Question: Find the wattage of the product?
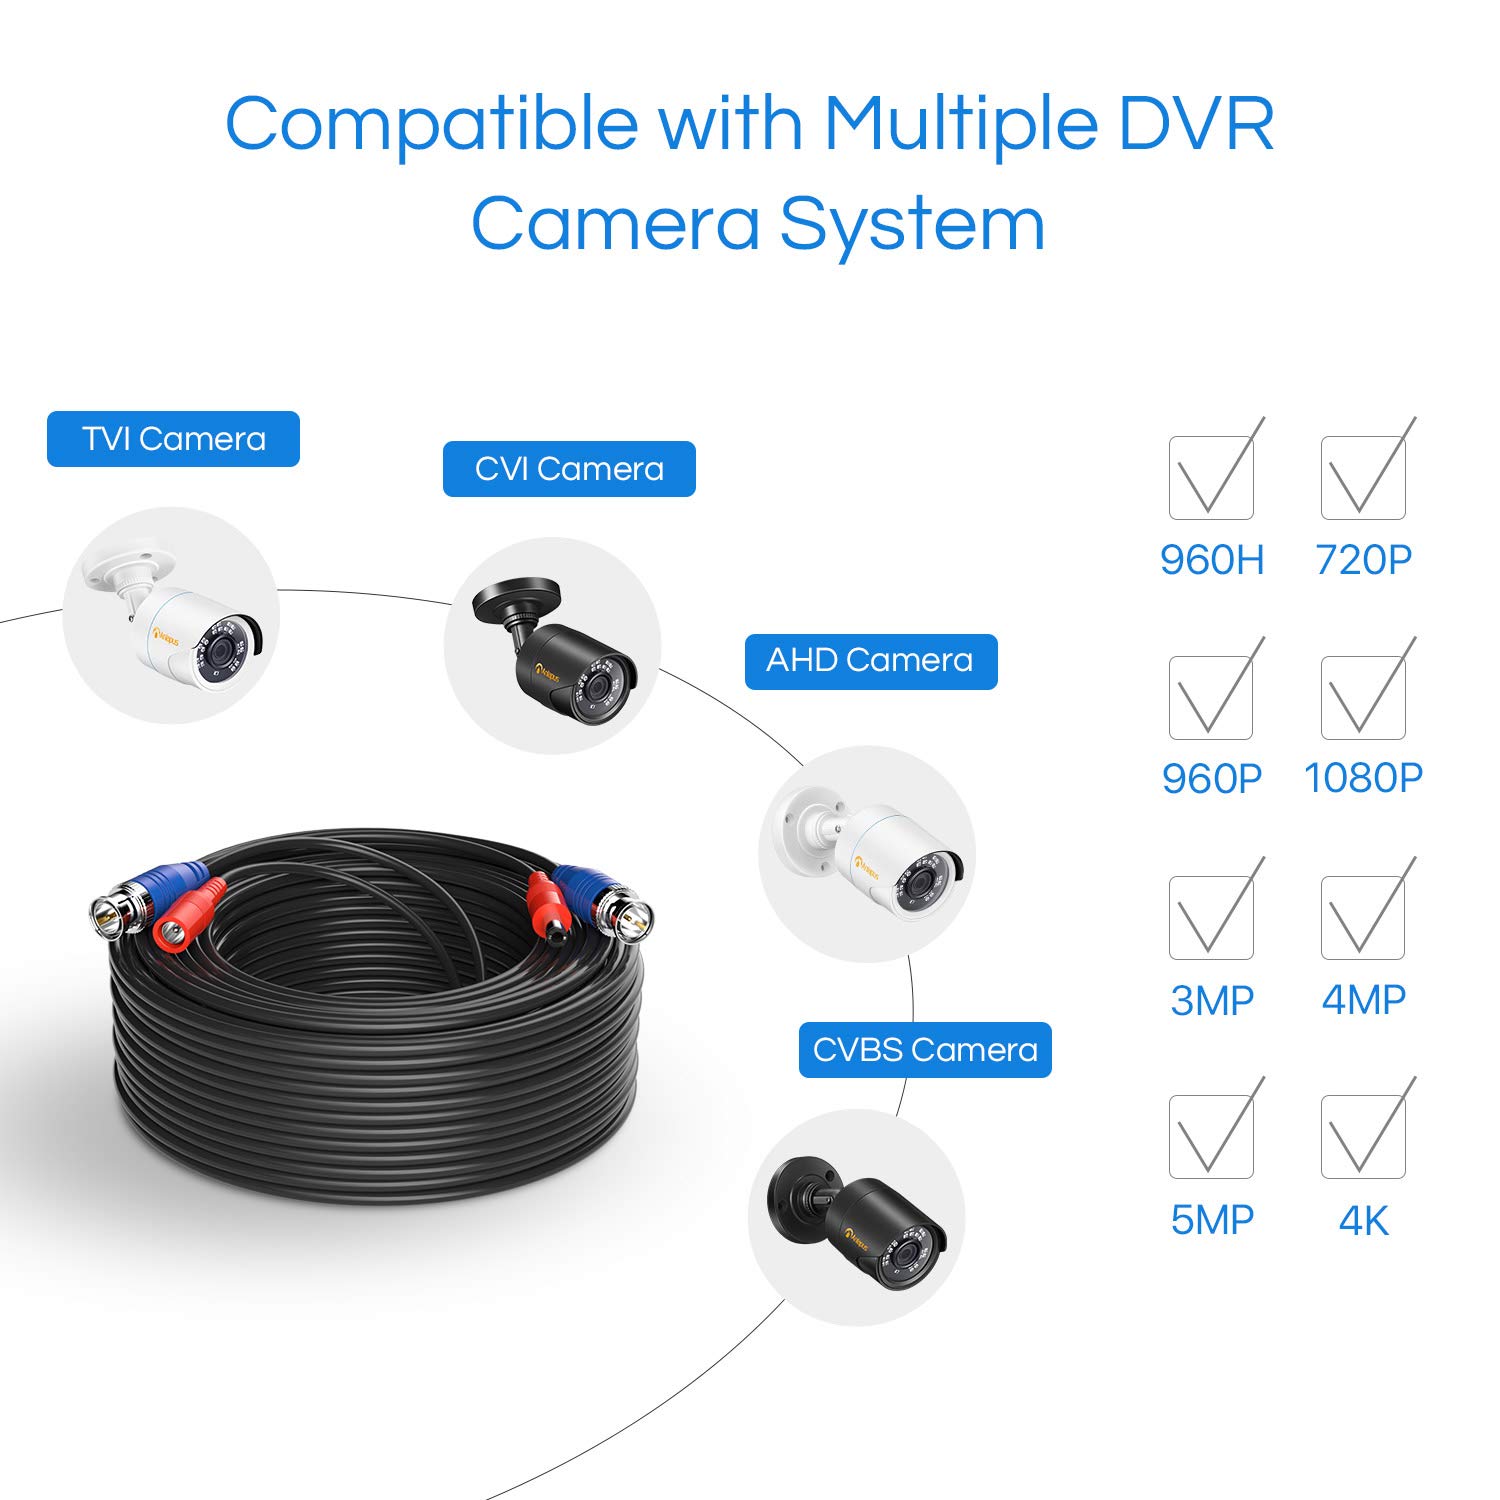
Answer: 960.0 horsepower